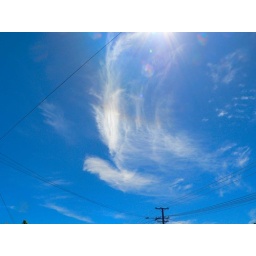
Fire bird in the sky